Stuart S. Murray

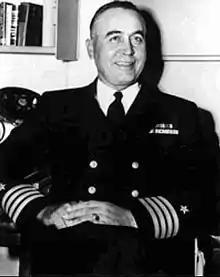

Stuart Shadrick Murray (22 March 1898 – 19 September 1980) was a vice admiral of the United States Navy who served during World War II.